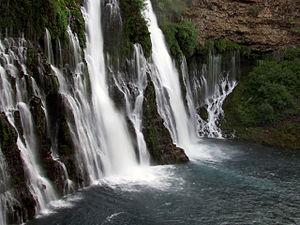
Le parc d'État de McArthur-Burney Falls Memorial, qui est situé à environ 10 km au nord du Burney, est le second plus ancien parc d'État de Californie. Le parc offre des facilités pour le camping, la pêche, les sports nautiques, la randonnée pédestre et l'équitation. Le parc est principalement connu pour ses chutes d'eau, les Burney Falls, à l'entrée de celui-ci.